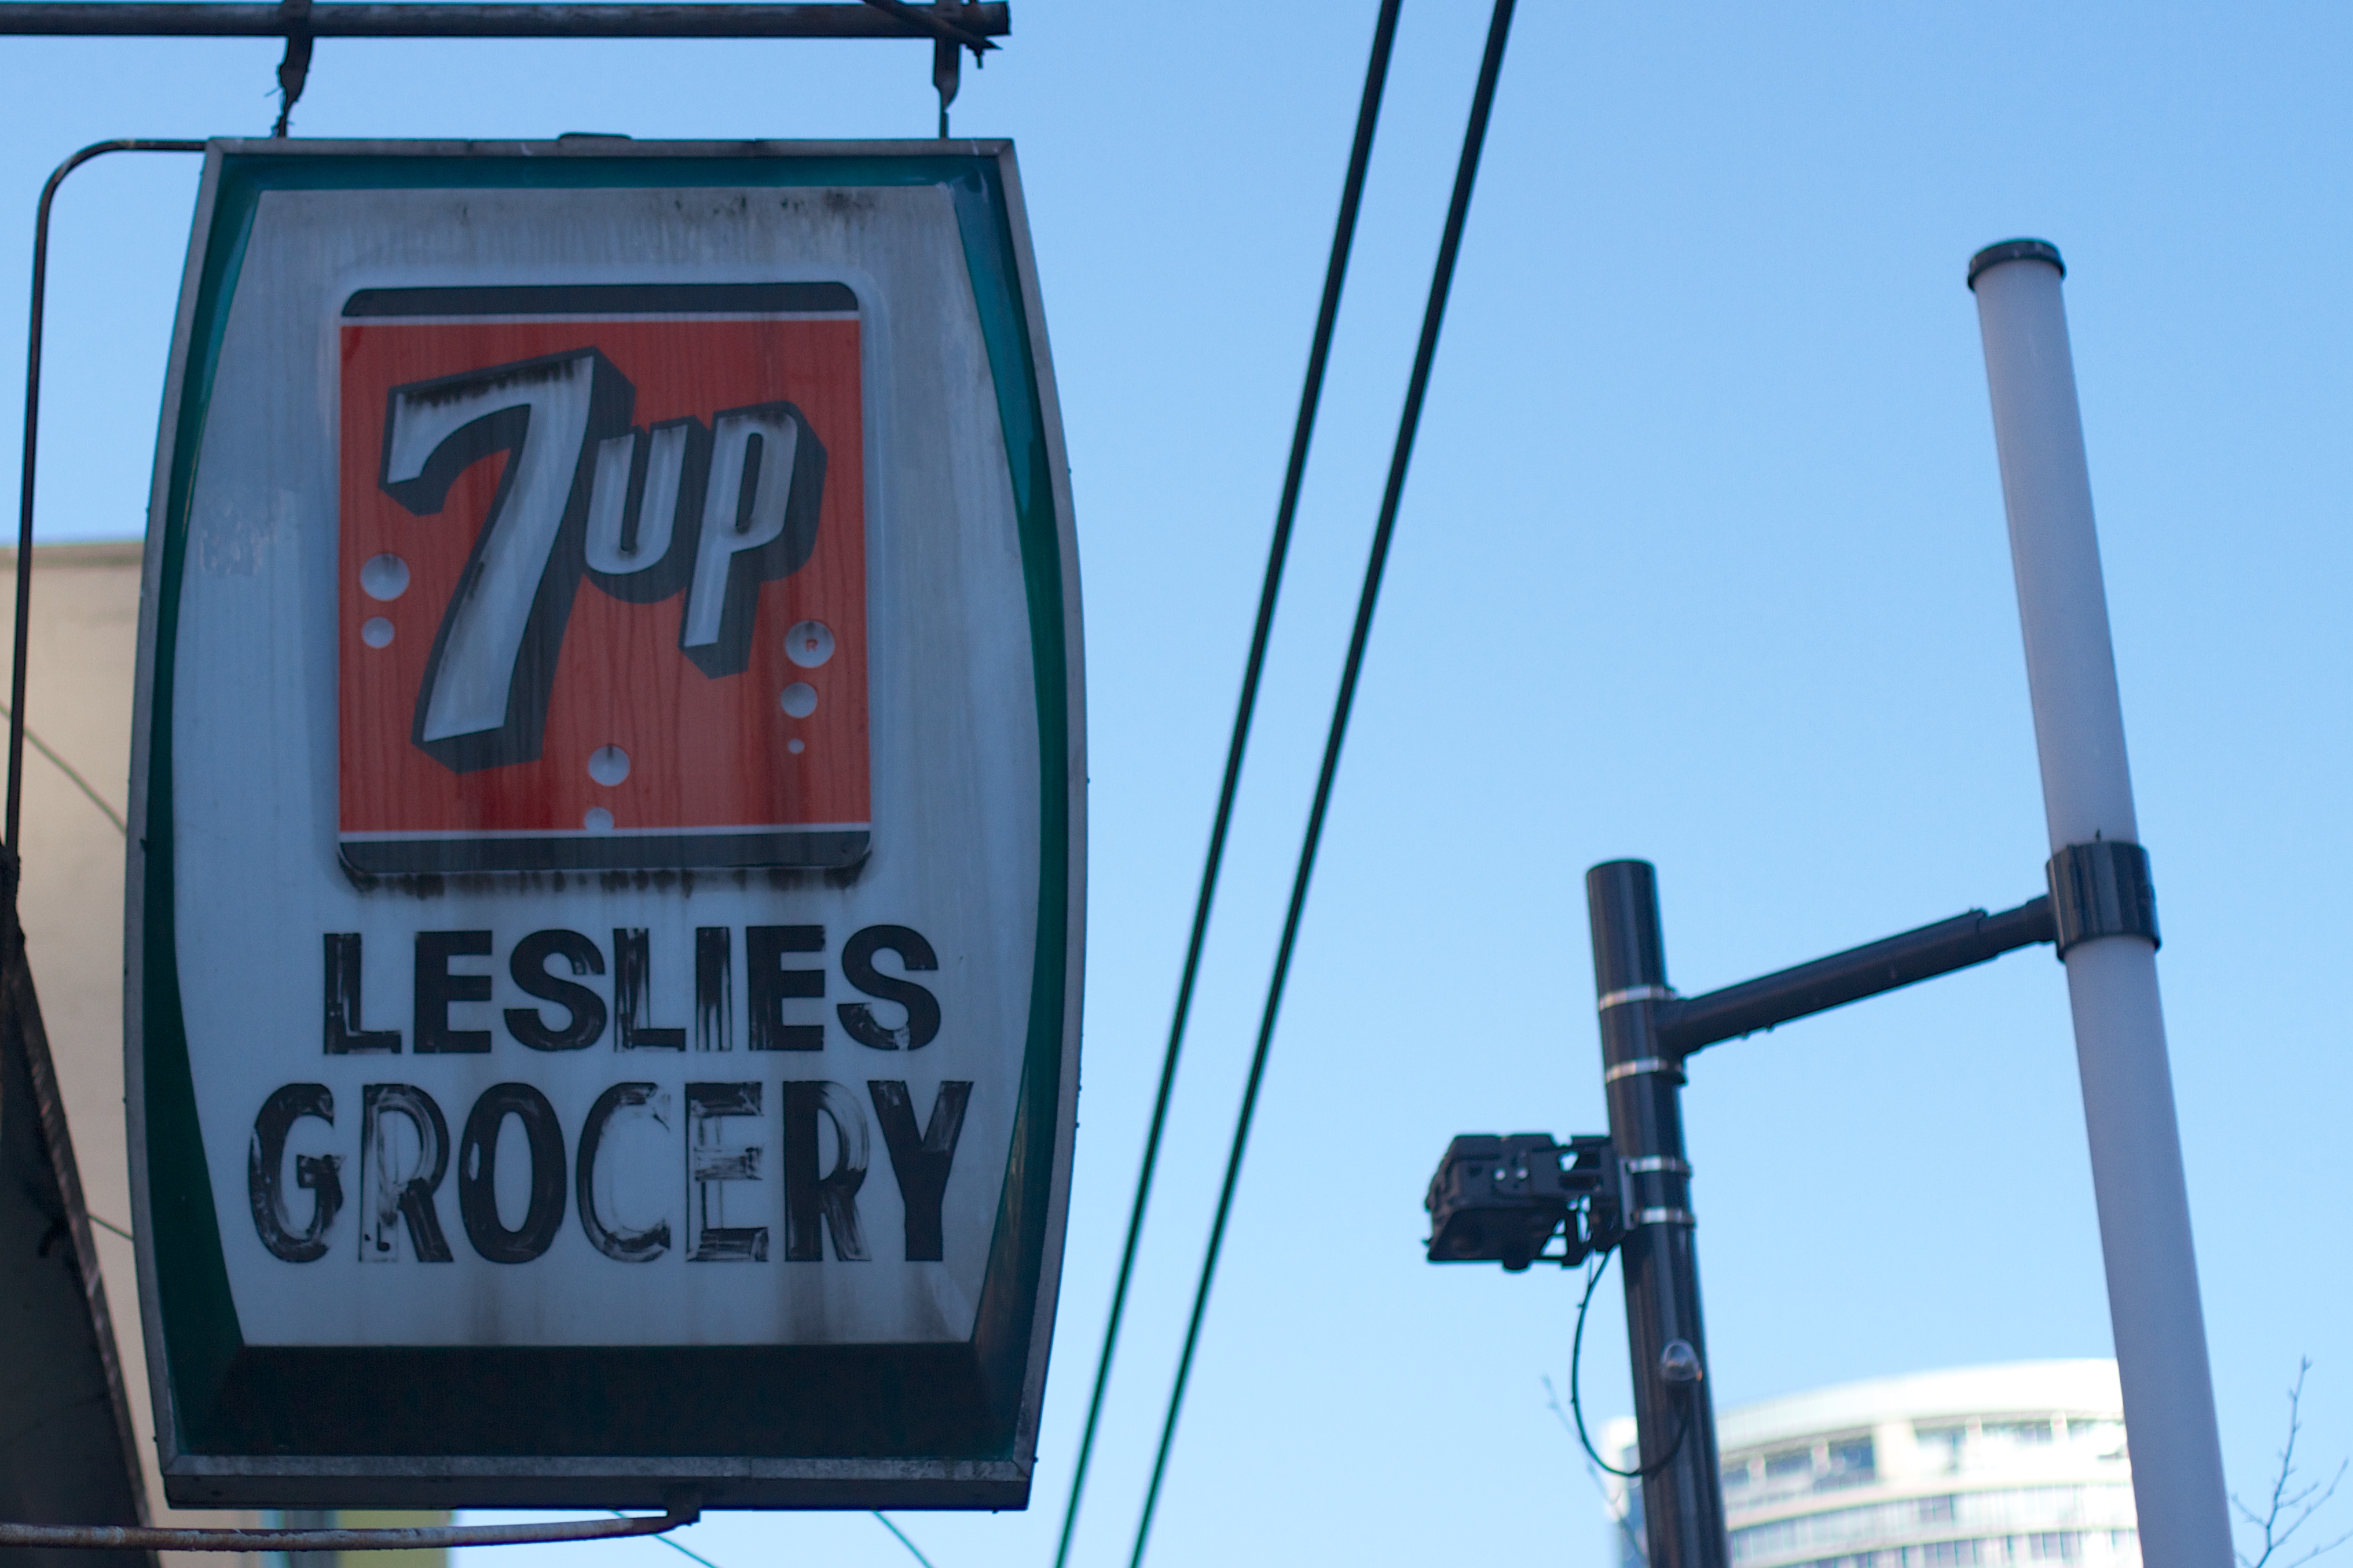
advertising, sign, street sign, signage, lighting, light fixture, traffic sign